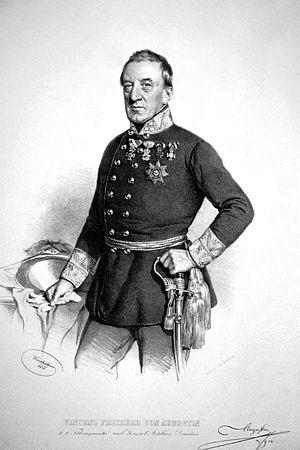
Feldzeugmeister est un grade de grand officier d'artillerie dans les pays allemands et en Autriche. Il trouve son origine dans les armées de Lansquenets. Il s'agit du grade le plus élevé après ceux de Feldhauptmann et de Maréchal.